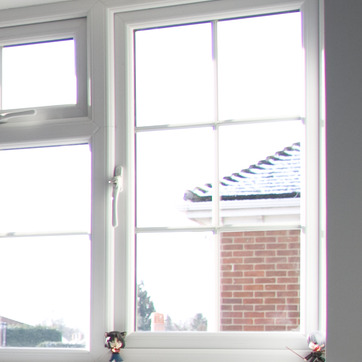
Material: glass